Château d'If

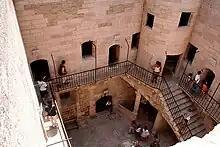
Tourists explore the château's courtyard

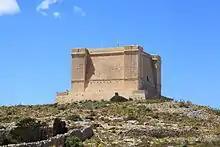
Château d'If was represented by Saint Mary's Tower in the 2002 film "The Count of Monte Cristo"

The château's use as a prison ceased at the end of the 19th century. It was demilitarized and opened to the public on 23 September 1890, and can be reached by boat from Marseille's old port. Its fame as the setting for Dumas' novel "The Count of Monte Cristo" has made the prison a popular tourist destination.